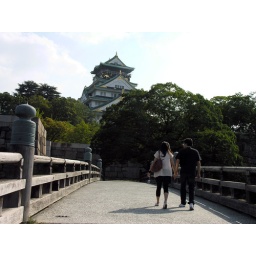
Couple walking across stone bridge toward castle in Osaka.